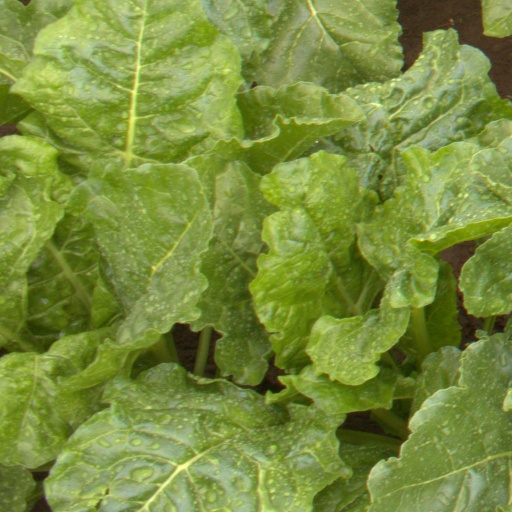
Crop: sugar beet